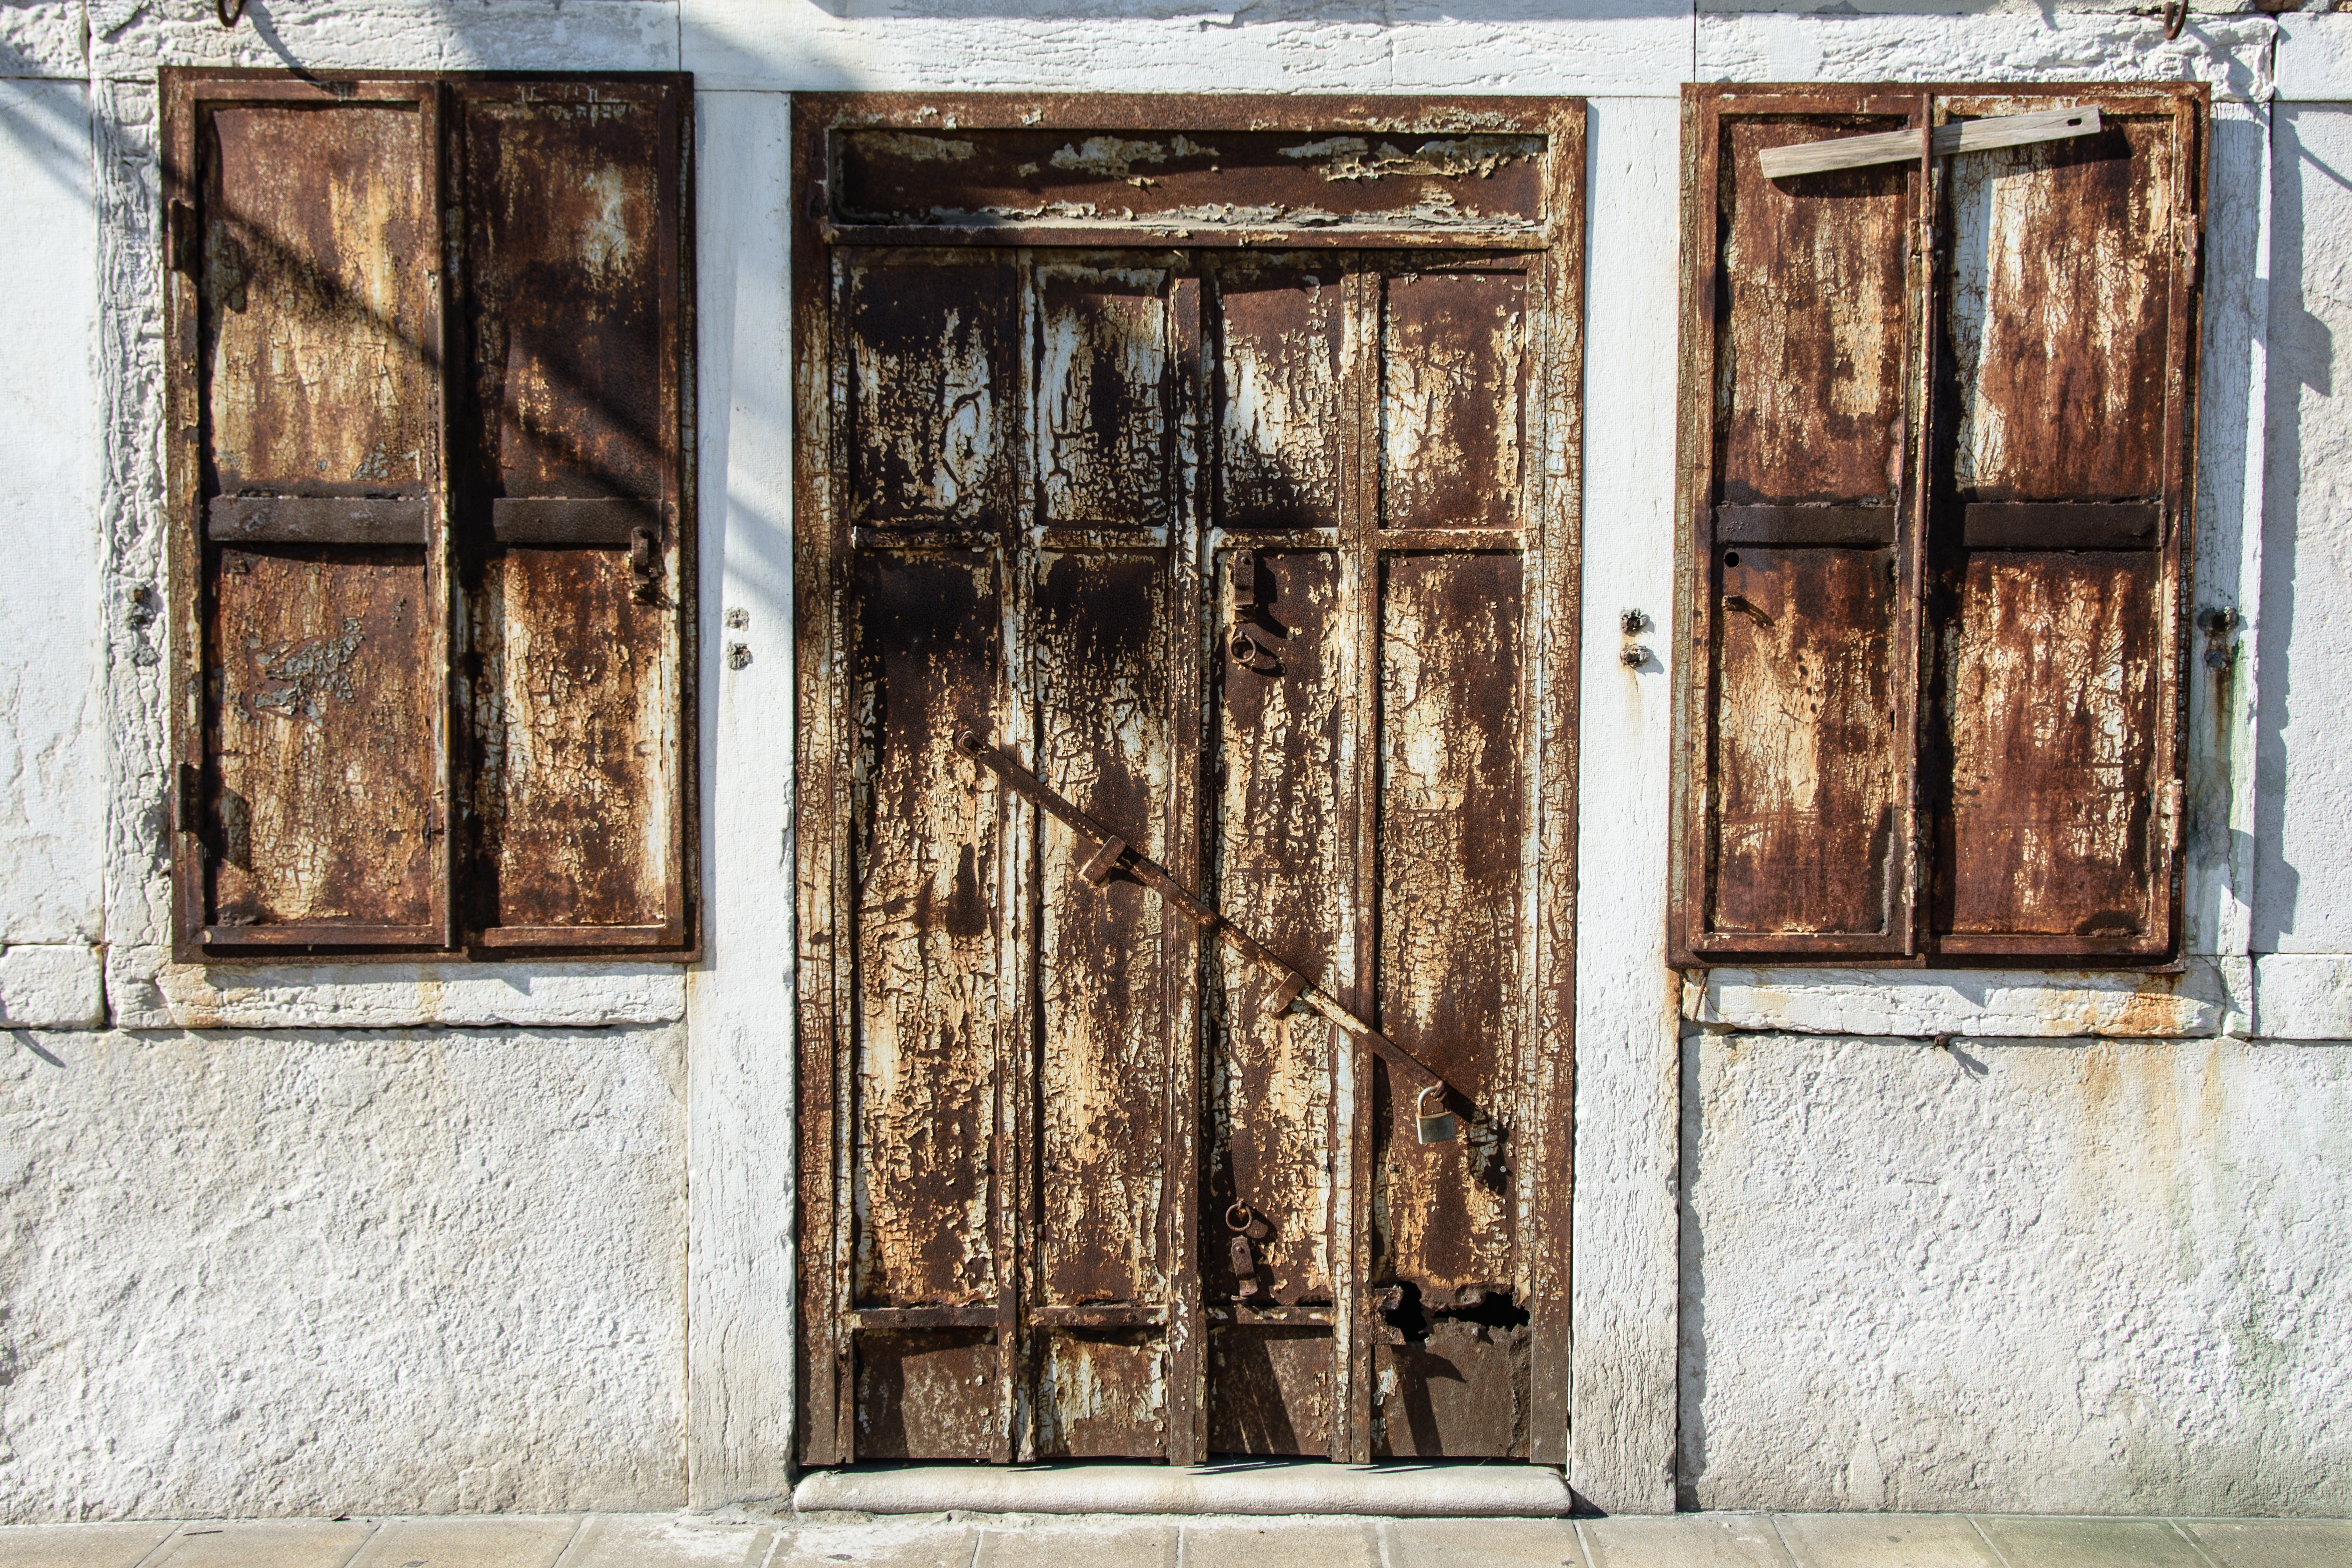
structure, wood, texture, window, old, home, wall, metal, facade, decay, furniture, door, interior design, shops, rusty, rusted, iron, old door, stainless, ailing